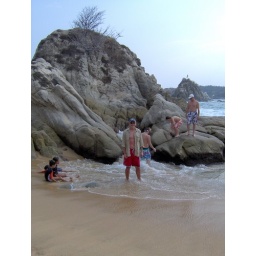
When the water was calm, the fish would swim around your ankles here